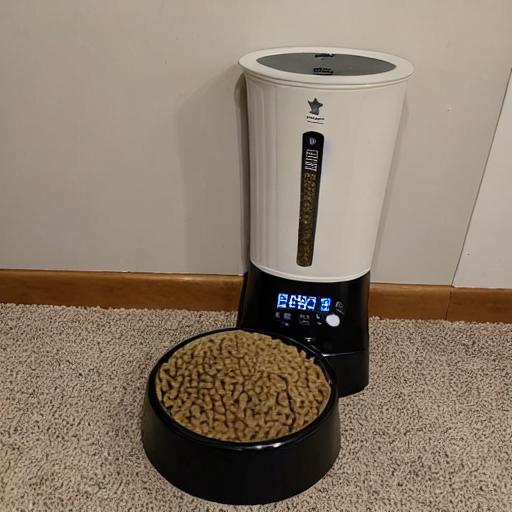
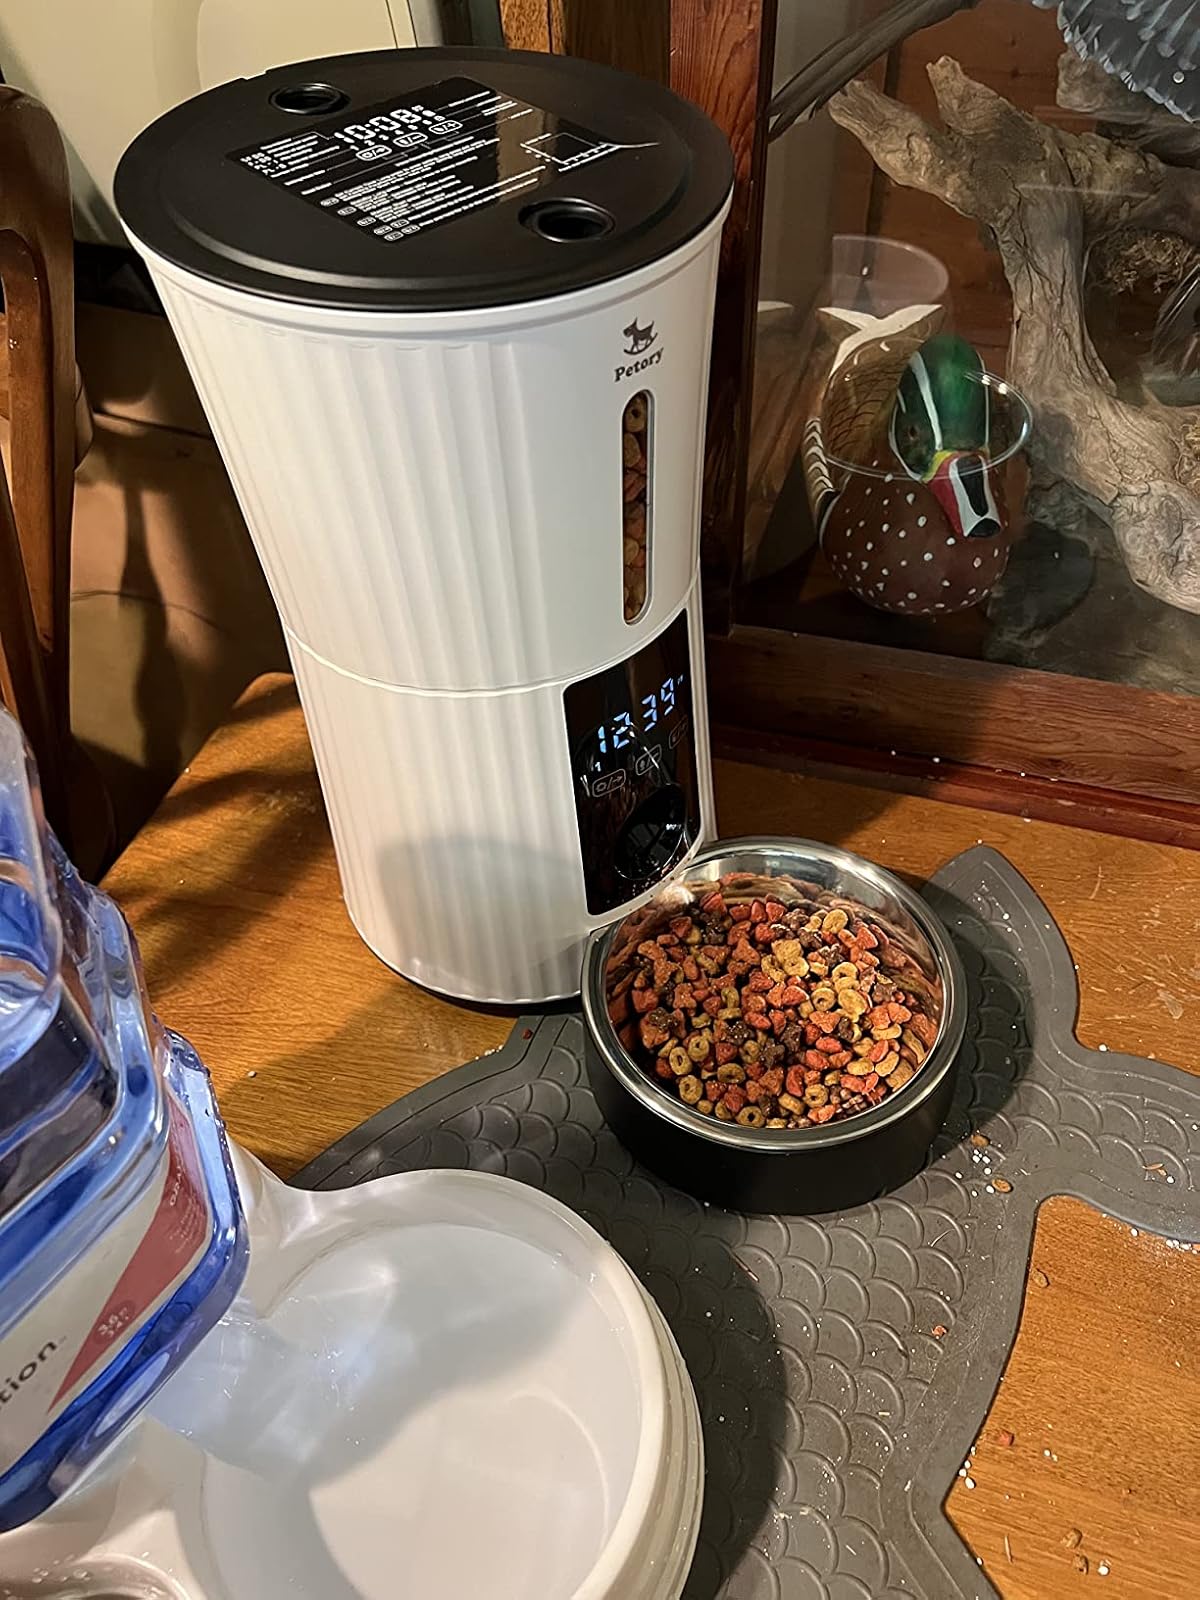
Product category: items_feeder
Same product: no